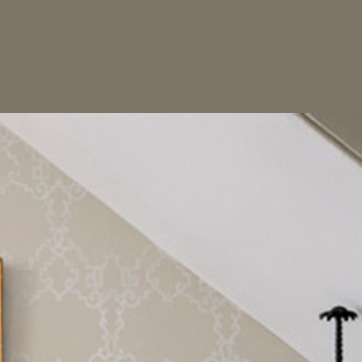
Material: painted